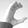
ASL letter: C